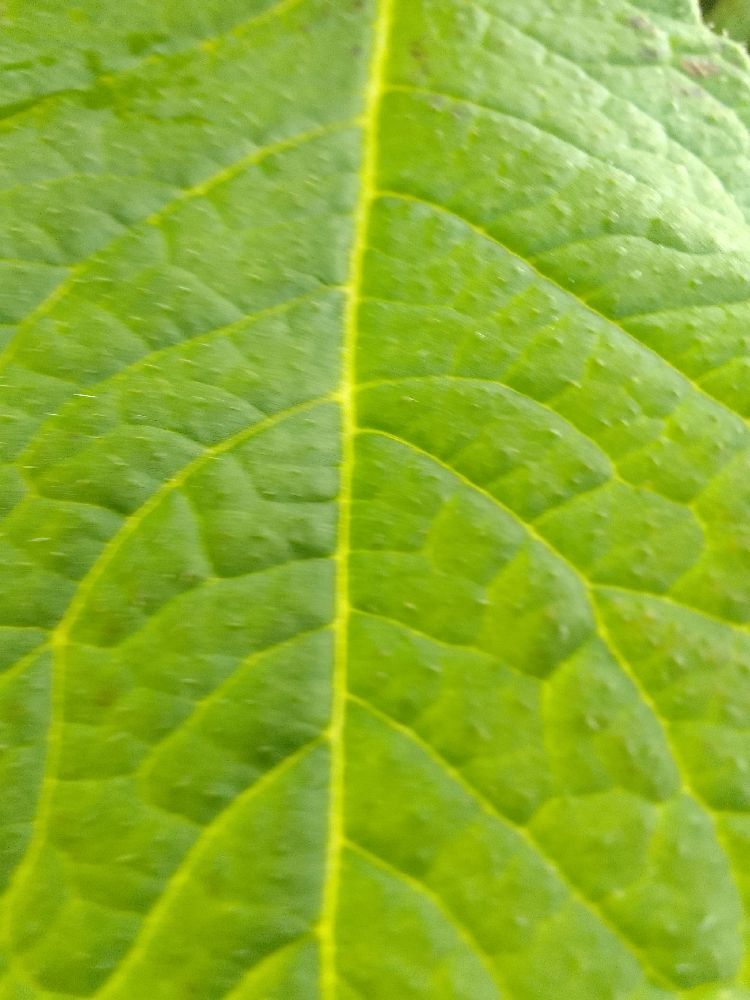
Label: Healthy